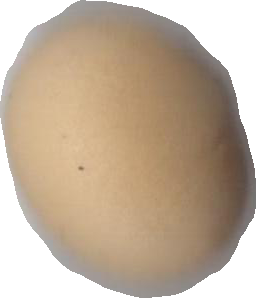
Variety: Dega